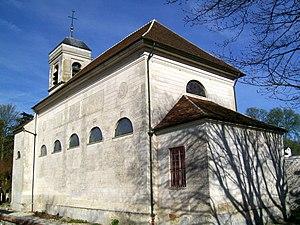
L'église néoclassique Saint-Martin de Châtenay-en-France, classée monument historique depuis le 2 janvier 1990.
L'église Saint-Martin est une église catholique paroissiale située à Châtenay-en-France, en France. C'est un petit édifice néoclassique bâti pendant les dernières années de l'Ancien Régime, sans prétention mais bien proportionné et harmonieux, se distinguant comme l'œuvre d'un architecte de renom, Jacques Cellerier. L'église est classée monument historique depuis 1990.
Châtenay-en-France est une commune française située dans le département du Val-d'Oise, en région Île-de-France.